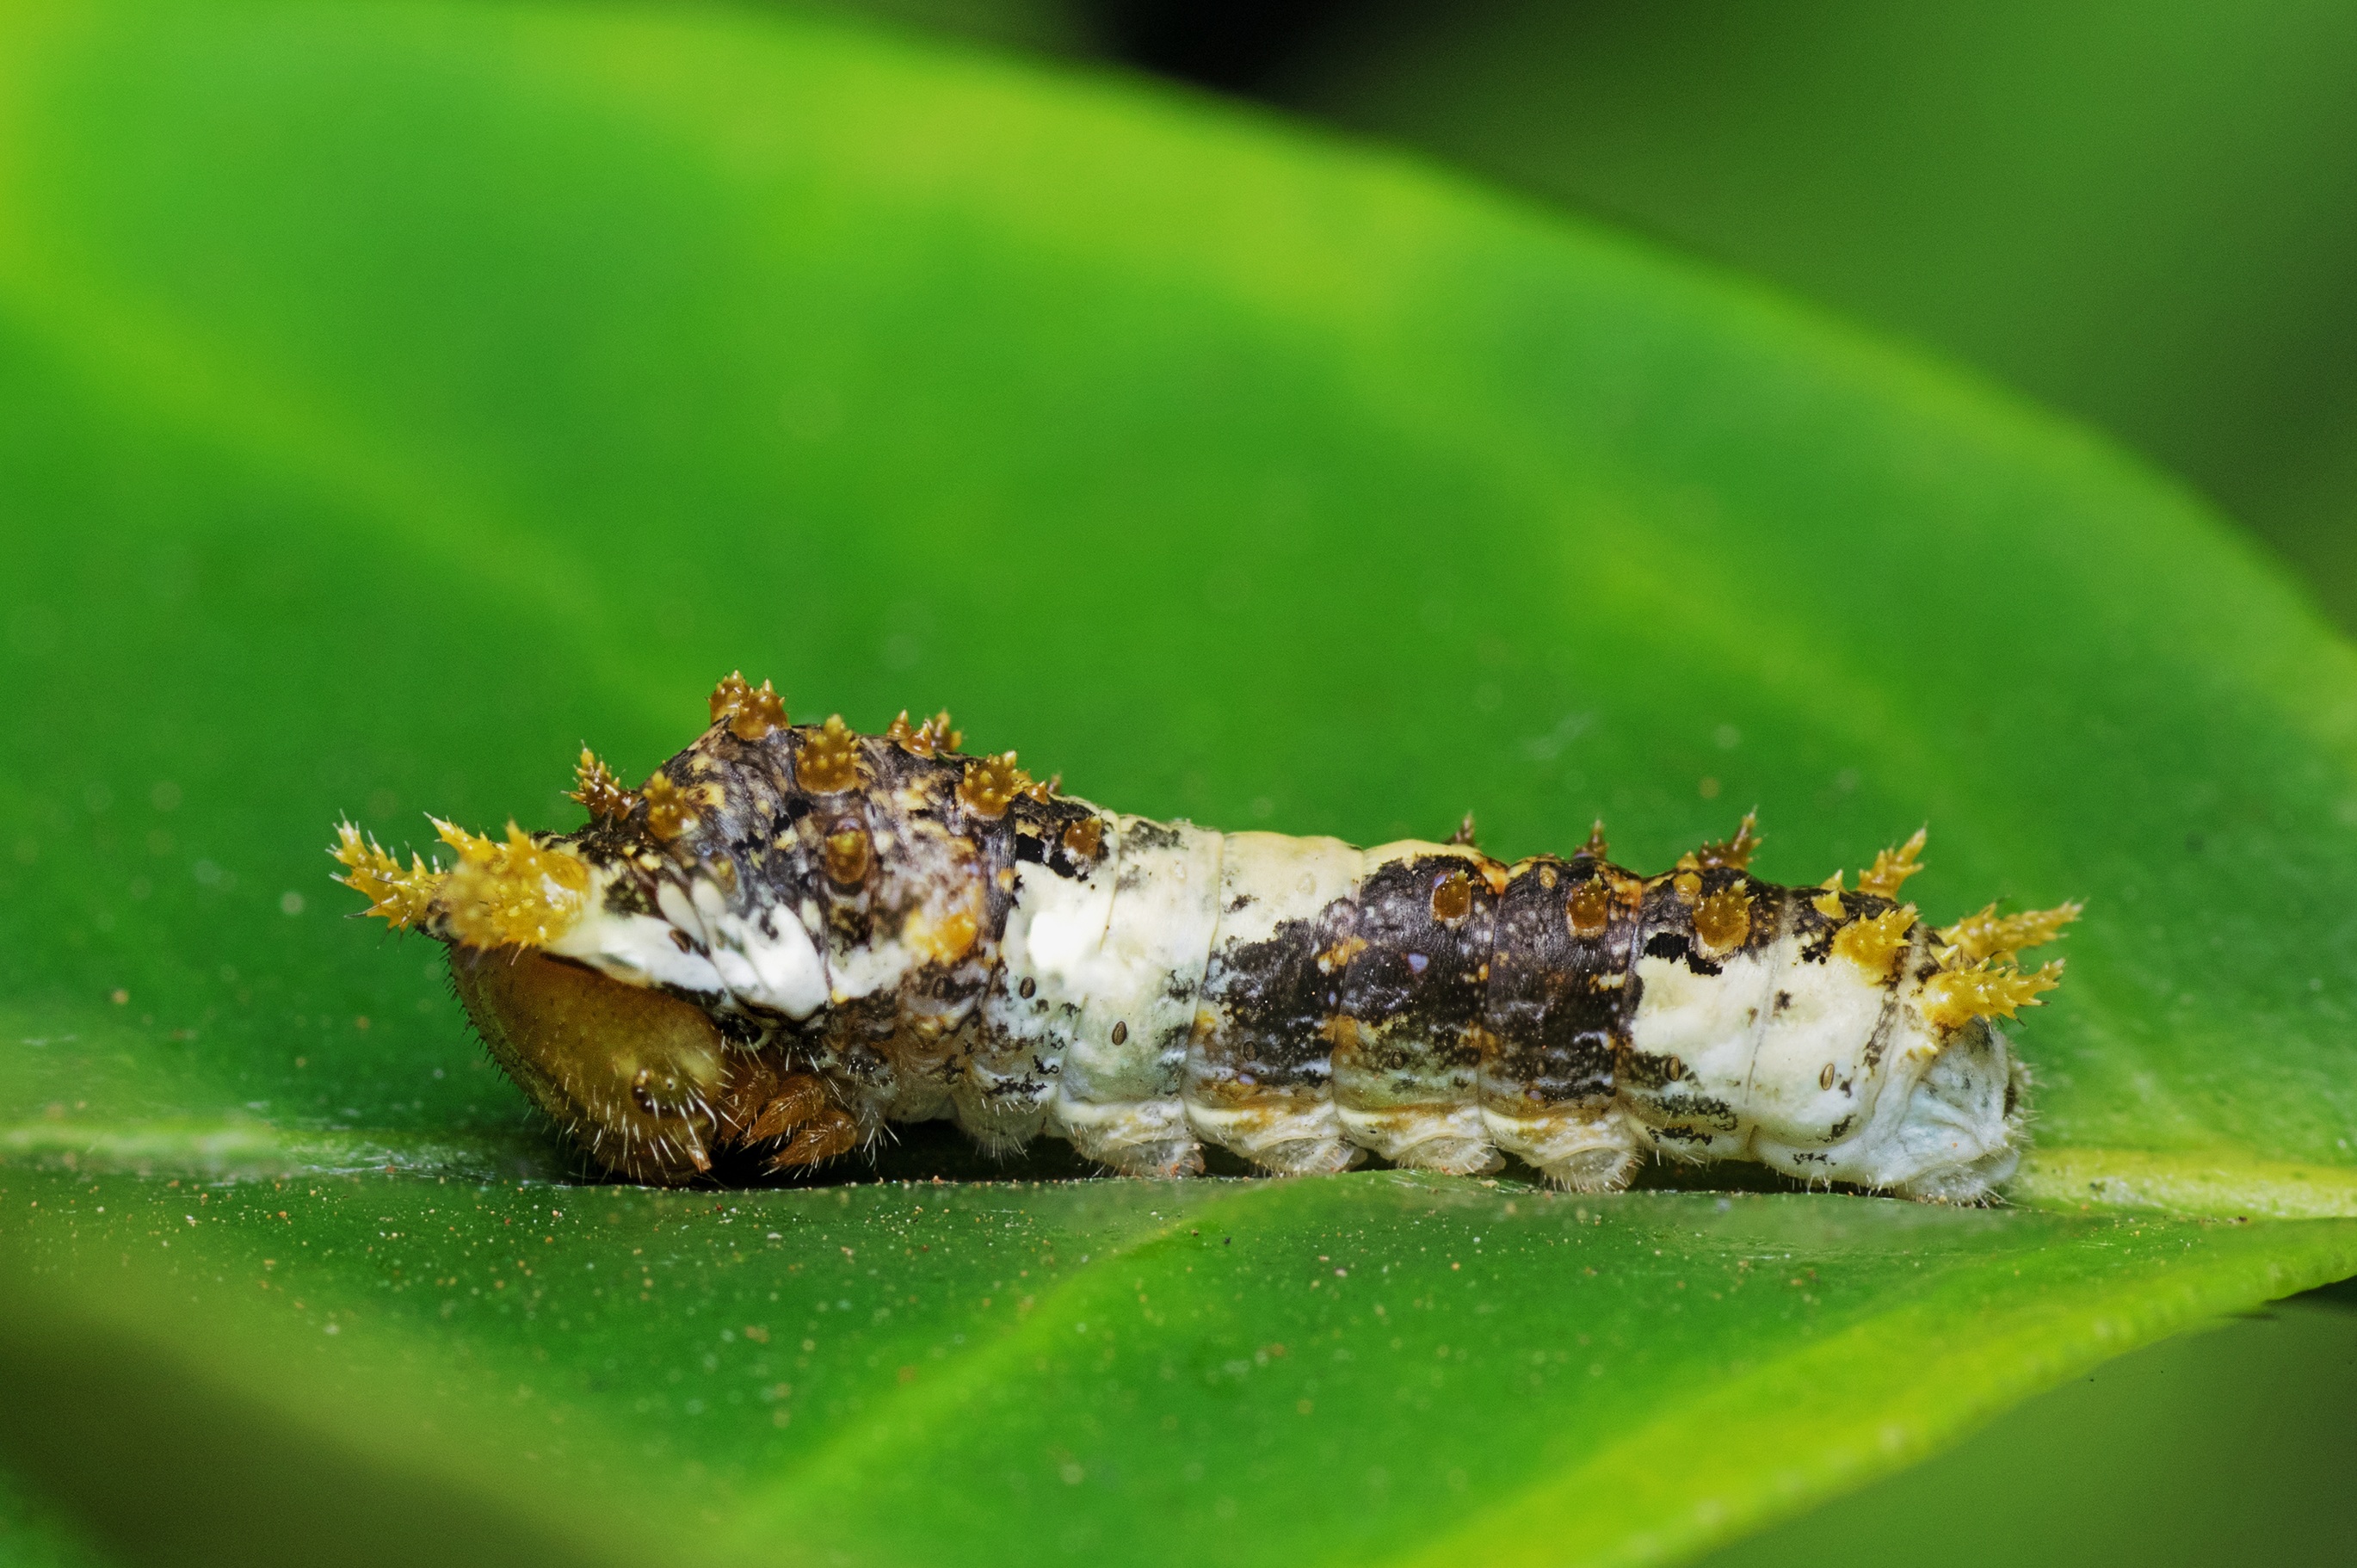
nature, photography, leaf, flower, wildlife, green, insect, macro, moth, fauna, invertebrate, caterpillar, close up, larva, macro photography, plant stem, moths and butterflies, bombycidae